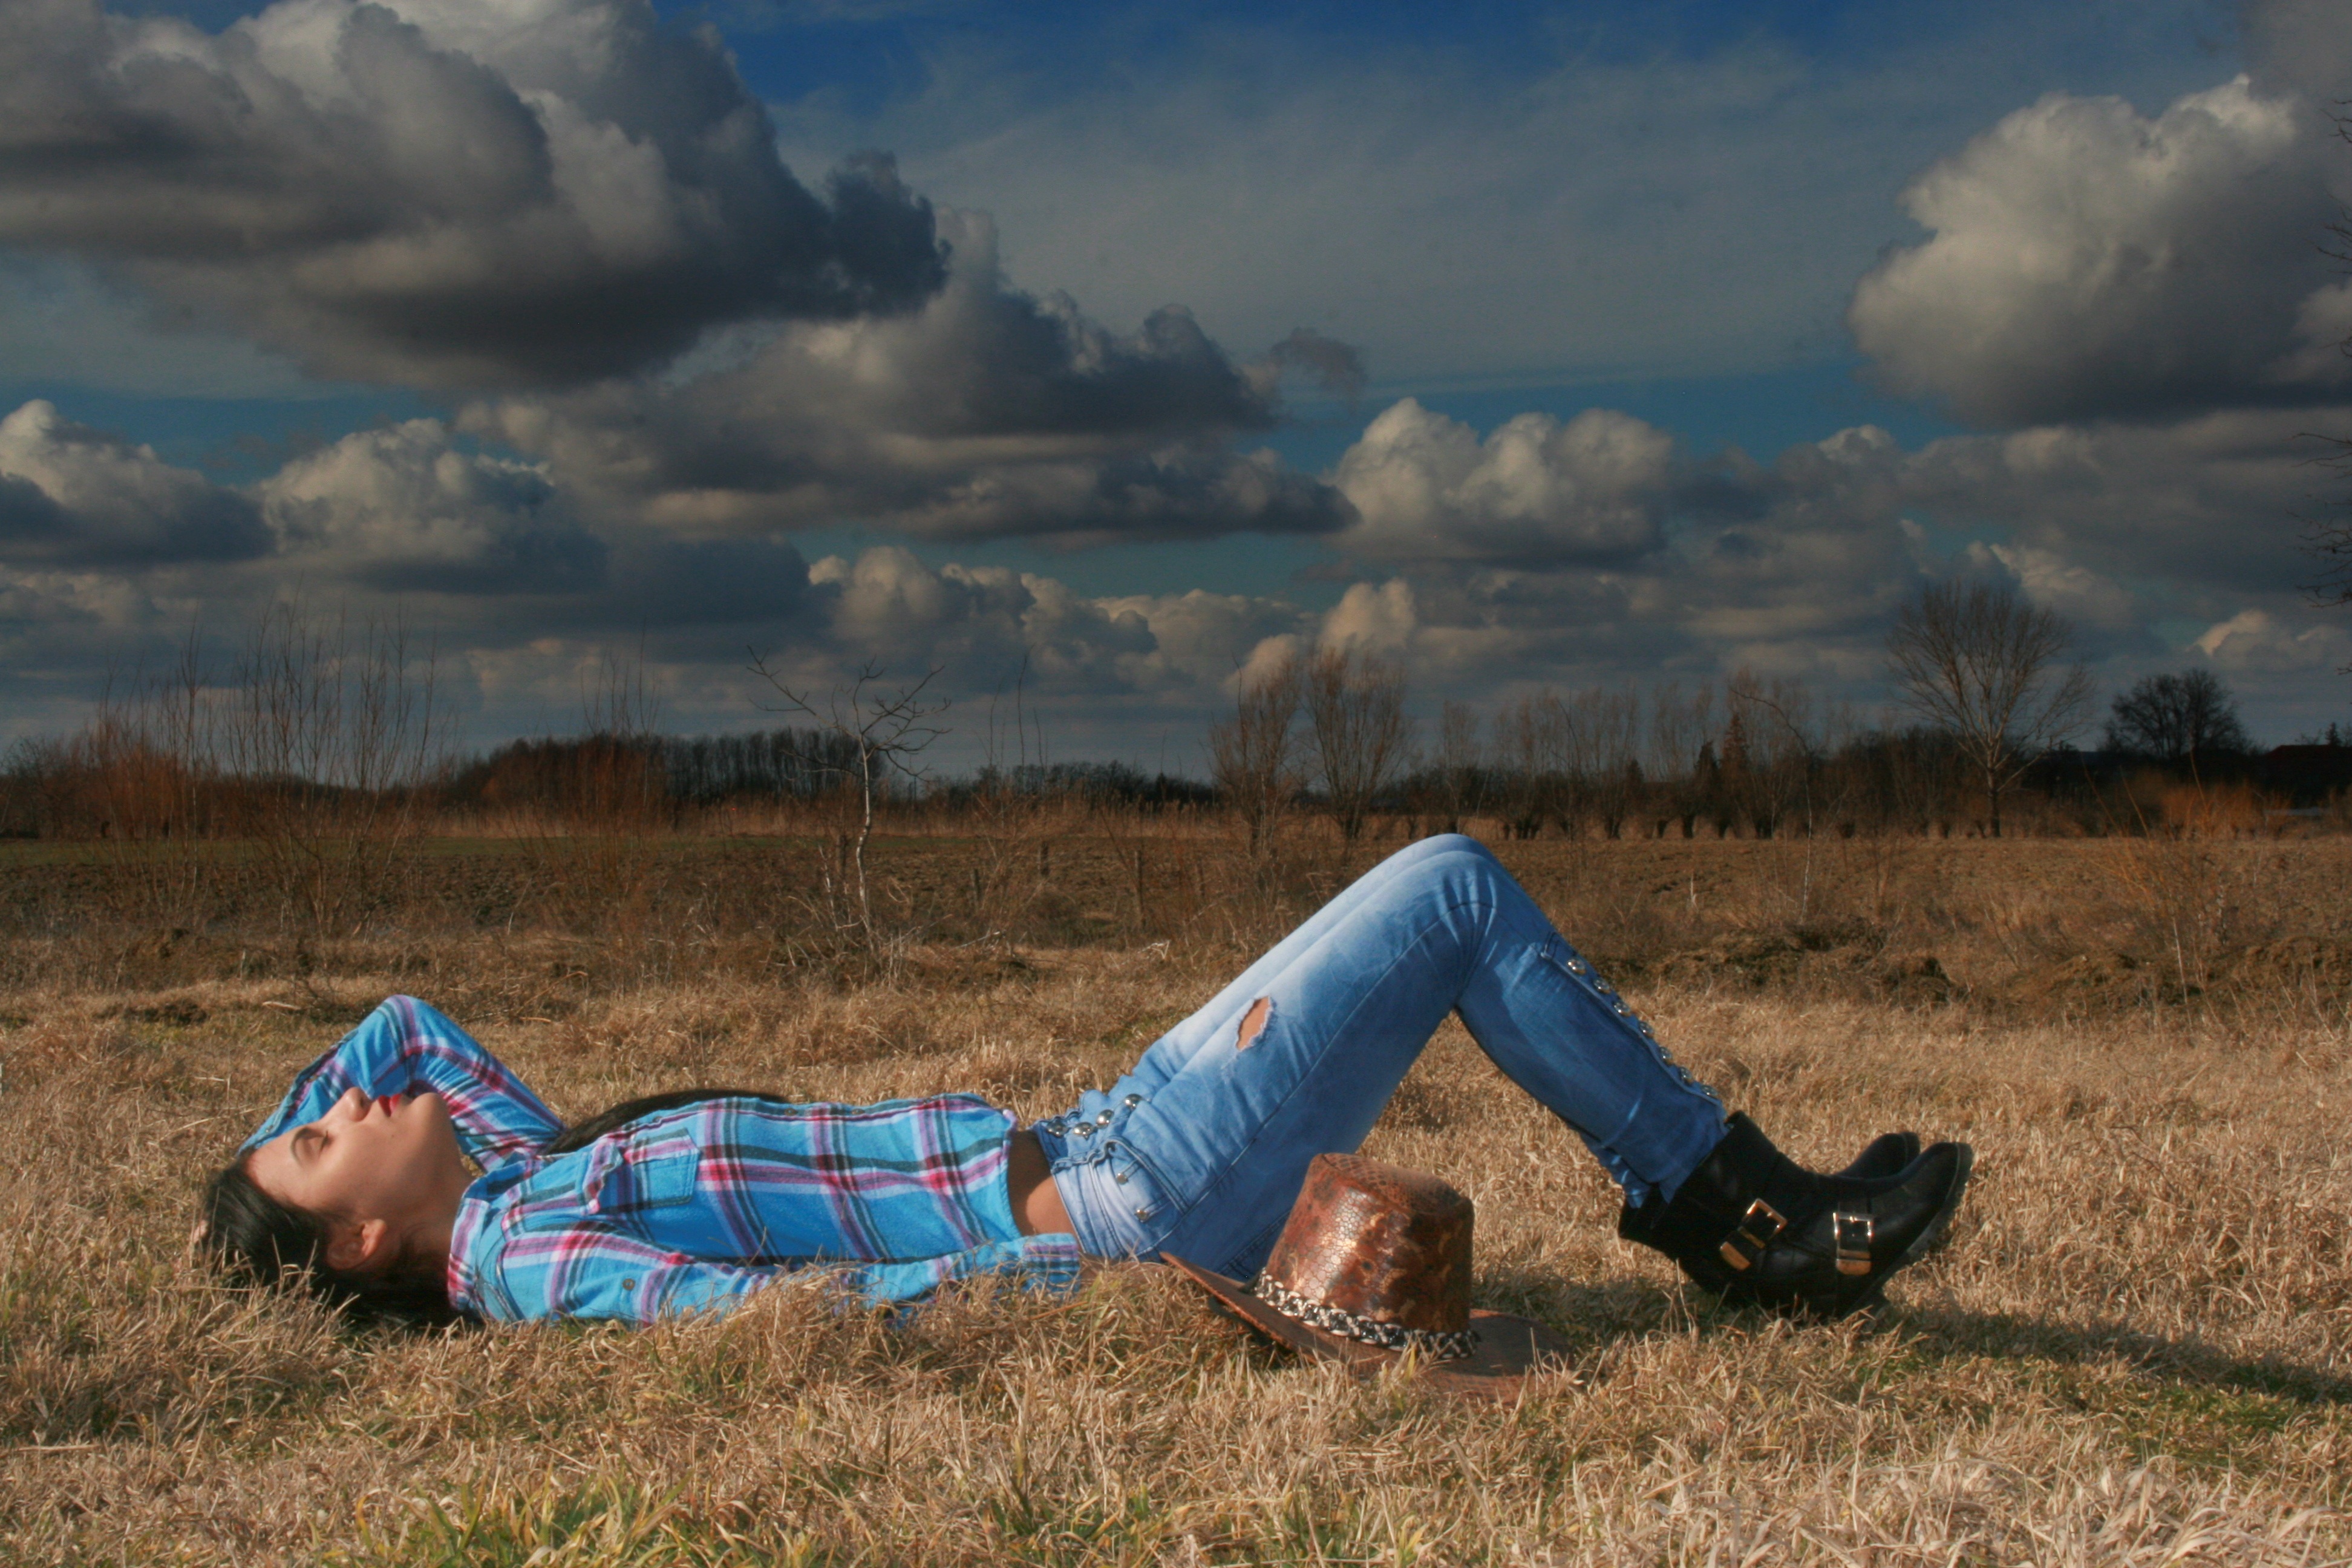
grass, field, meadow, prairie, morning, cowgirl, grassland, western, hats, wild west, grass family